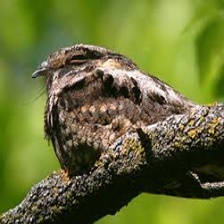
Species: EASTERN WIP POOR WILL
Scientific name: ANTROSTOMUS VOCIFERUS